James Allison (theatre)

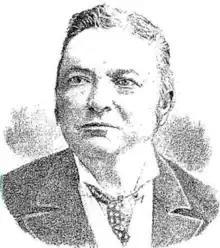
James Allison

Allison was by trade a tailor, at which he worked for about 12 years, and had a shop in Castlereagh Street, Sydney.